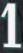
Number: 1